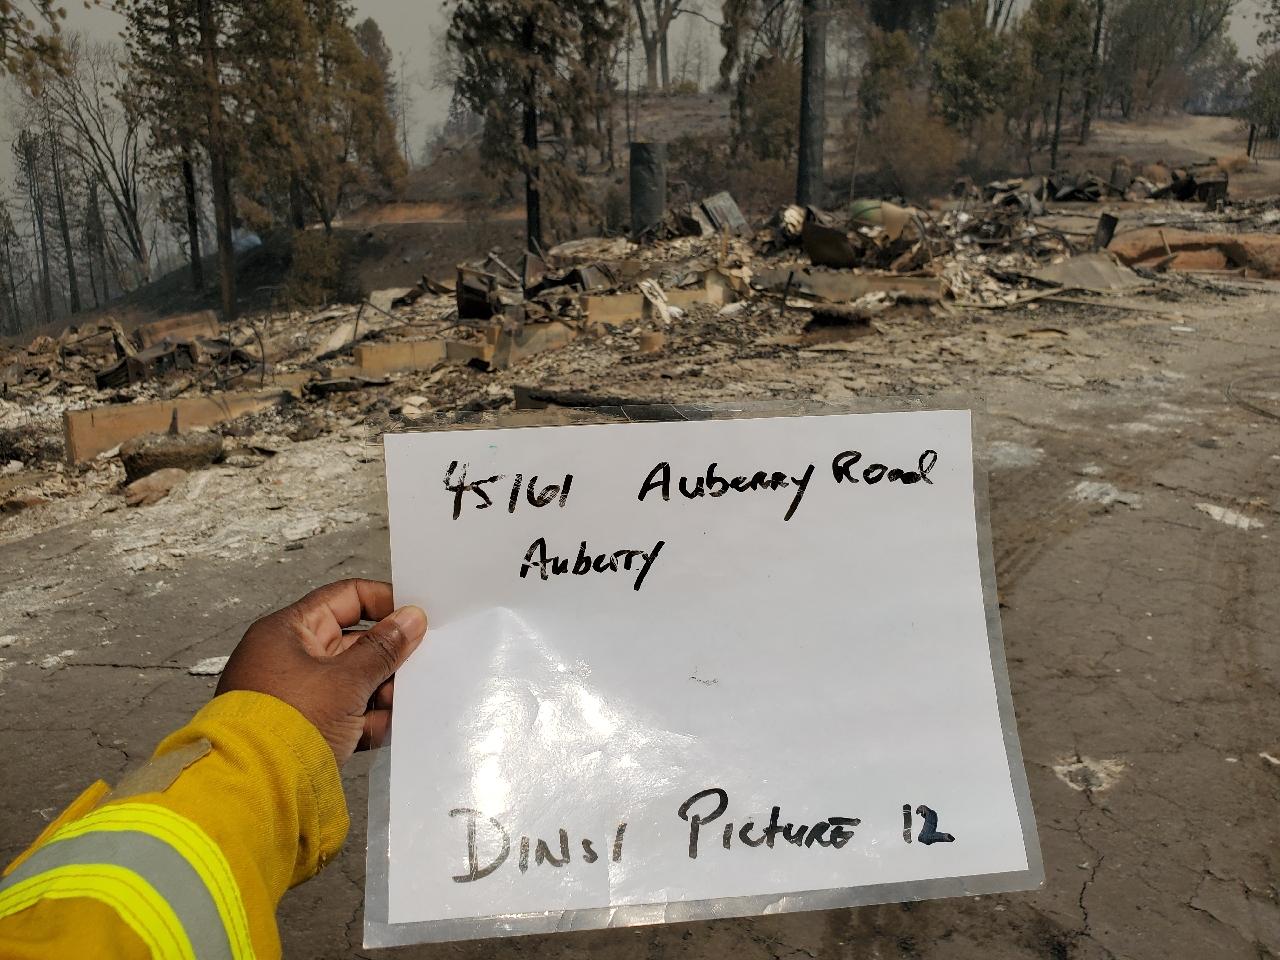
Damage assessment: destroyed